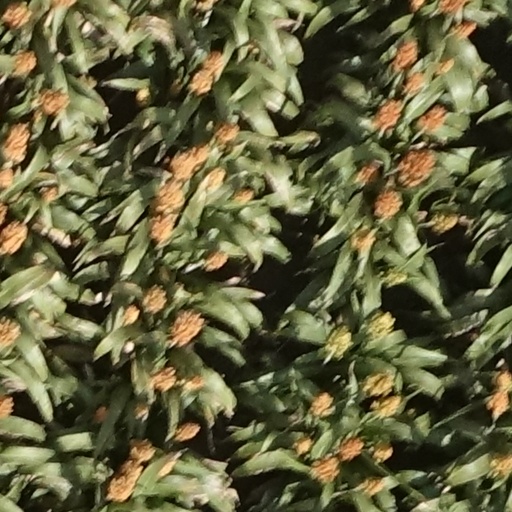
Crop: sorghum